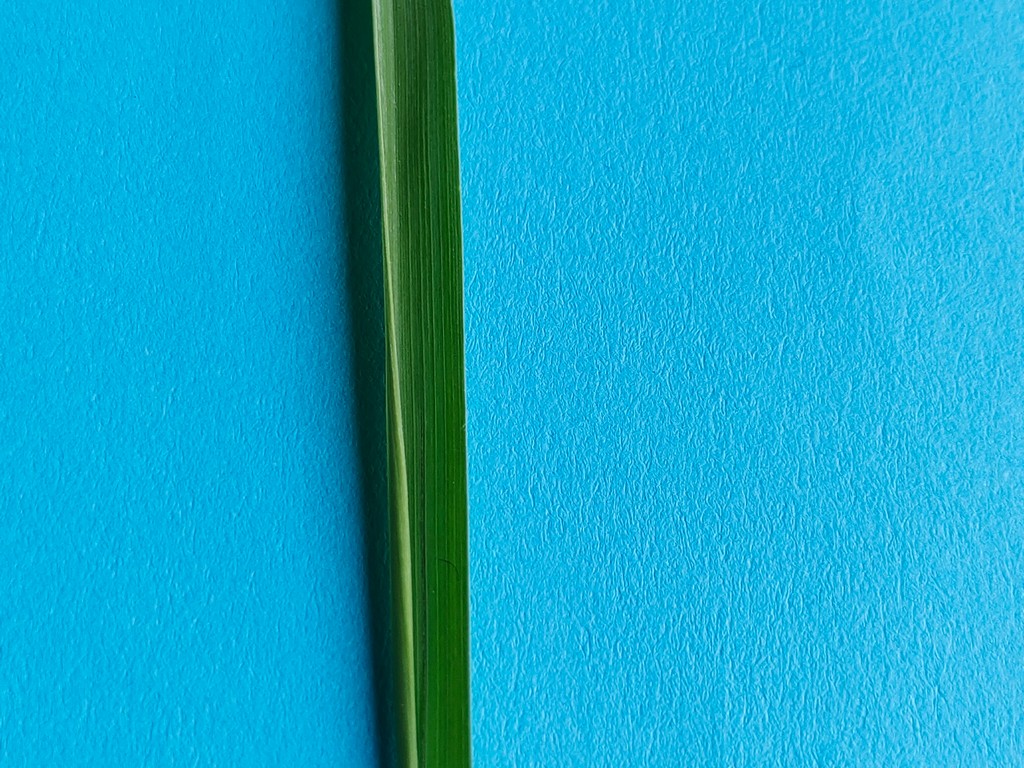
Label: Healthy